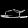
Label: Sandal